Messier (crater)

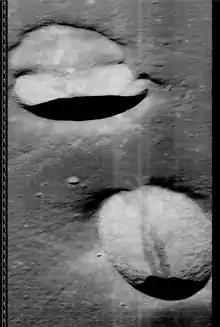
Image of Messier and Messier A, Photo Lunar Orbiter V-041H. Captured and processed by the Lunar Orbiter Image Recovery Project February, 2013

Messier is a relatively young lunar impact crater located on the Mare Fecunditatis. The crater has a discernible oblong shape that is not caused by foreshortening. The longer dimension is oriented in an east–west direction.